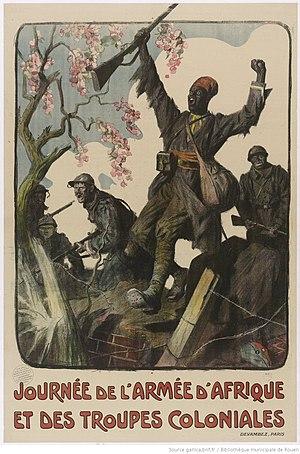
Une affiche
Les tirailleurs sénégalais étaient un corps de militaires appartenant aux troupes coloniales constitué au sein de l'Empire colonial français en 1857, principal élément de la « Force noire » ou de l'« Armée Noire » et dissous au début des années 1960. Bien que le recrutement de tirailleurs ne se soit pas limité au Sénégal, ces unités d'infanterie vont rapidement désigner l'ensemble des soldats africains de couleur noire qui se battent sous le drapeau français et qui se différencient ainsi des unités d'Afrique du Nord, telles les tirailleurs algériens.